David Lance Callahan

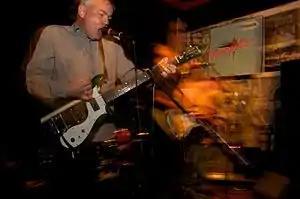
Callahan with a revived Wolfhounds, 2012

In 2006, Callahan resumed his musical career alongside his writing career. The Wolfhounds reformed in 2006 and have gone on to play regularly and to record three new albums, "Middle Aged Freaks", "Untied Kingdom (...Or How to Come to Terms with Your Culture)" and "Electric Music".